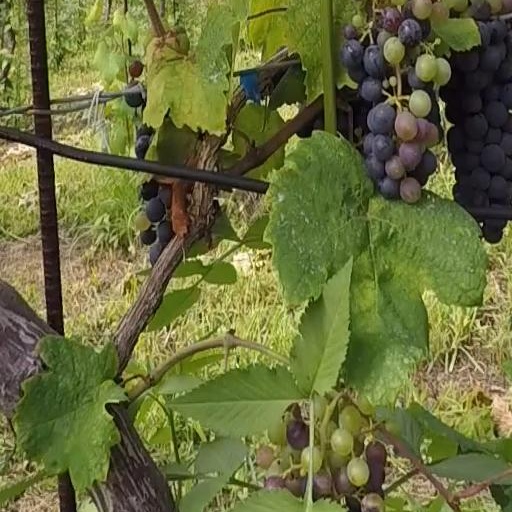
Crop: grape